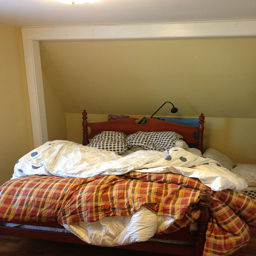
An unmade bed has a small light at the post
A messy bed covered with blankets and pillows.
A pile of blankets are covering a bed.
a messed up, unmade bed in a recessed corner
An unmade bed has black and white checker pillowcases.